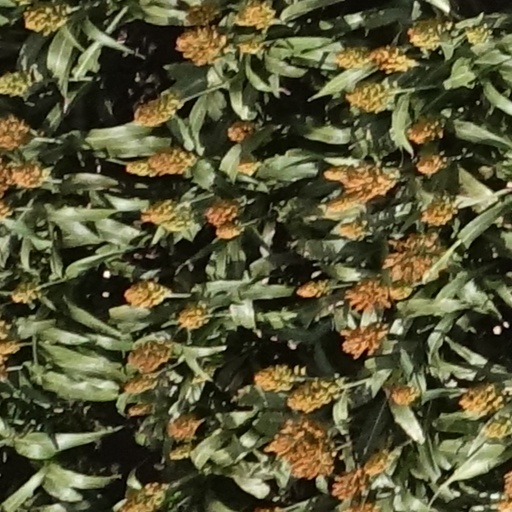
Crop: sorghum